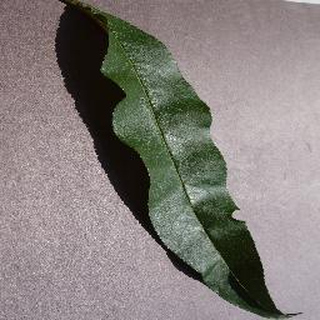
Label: healthy_peach